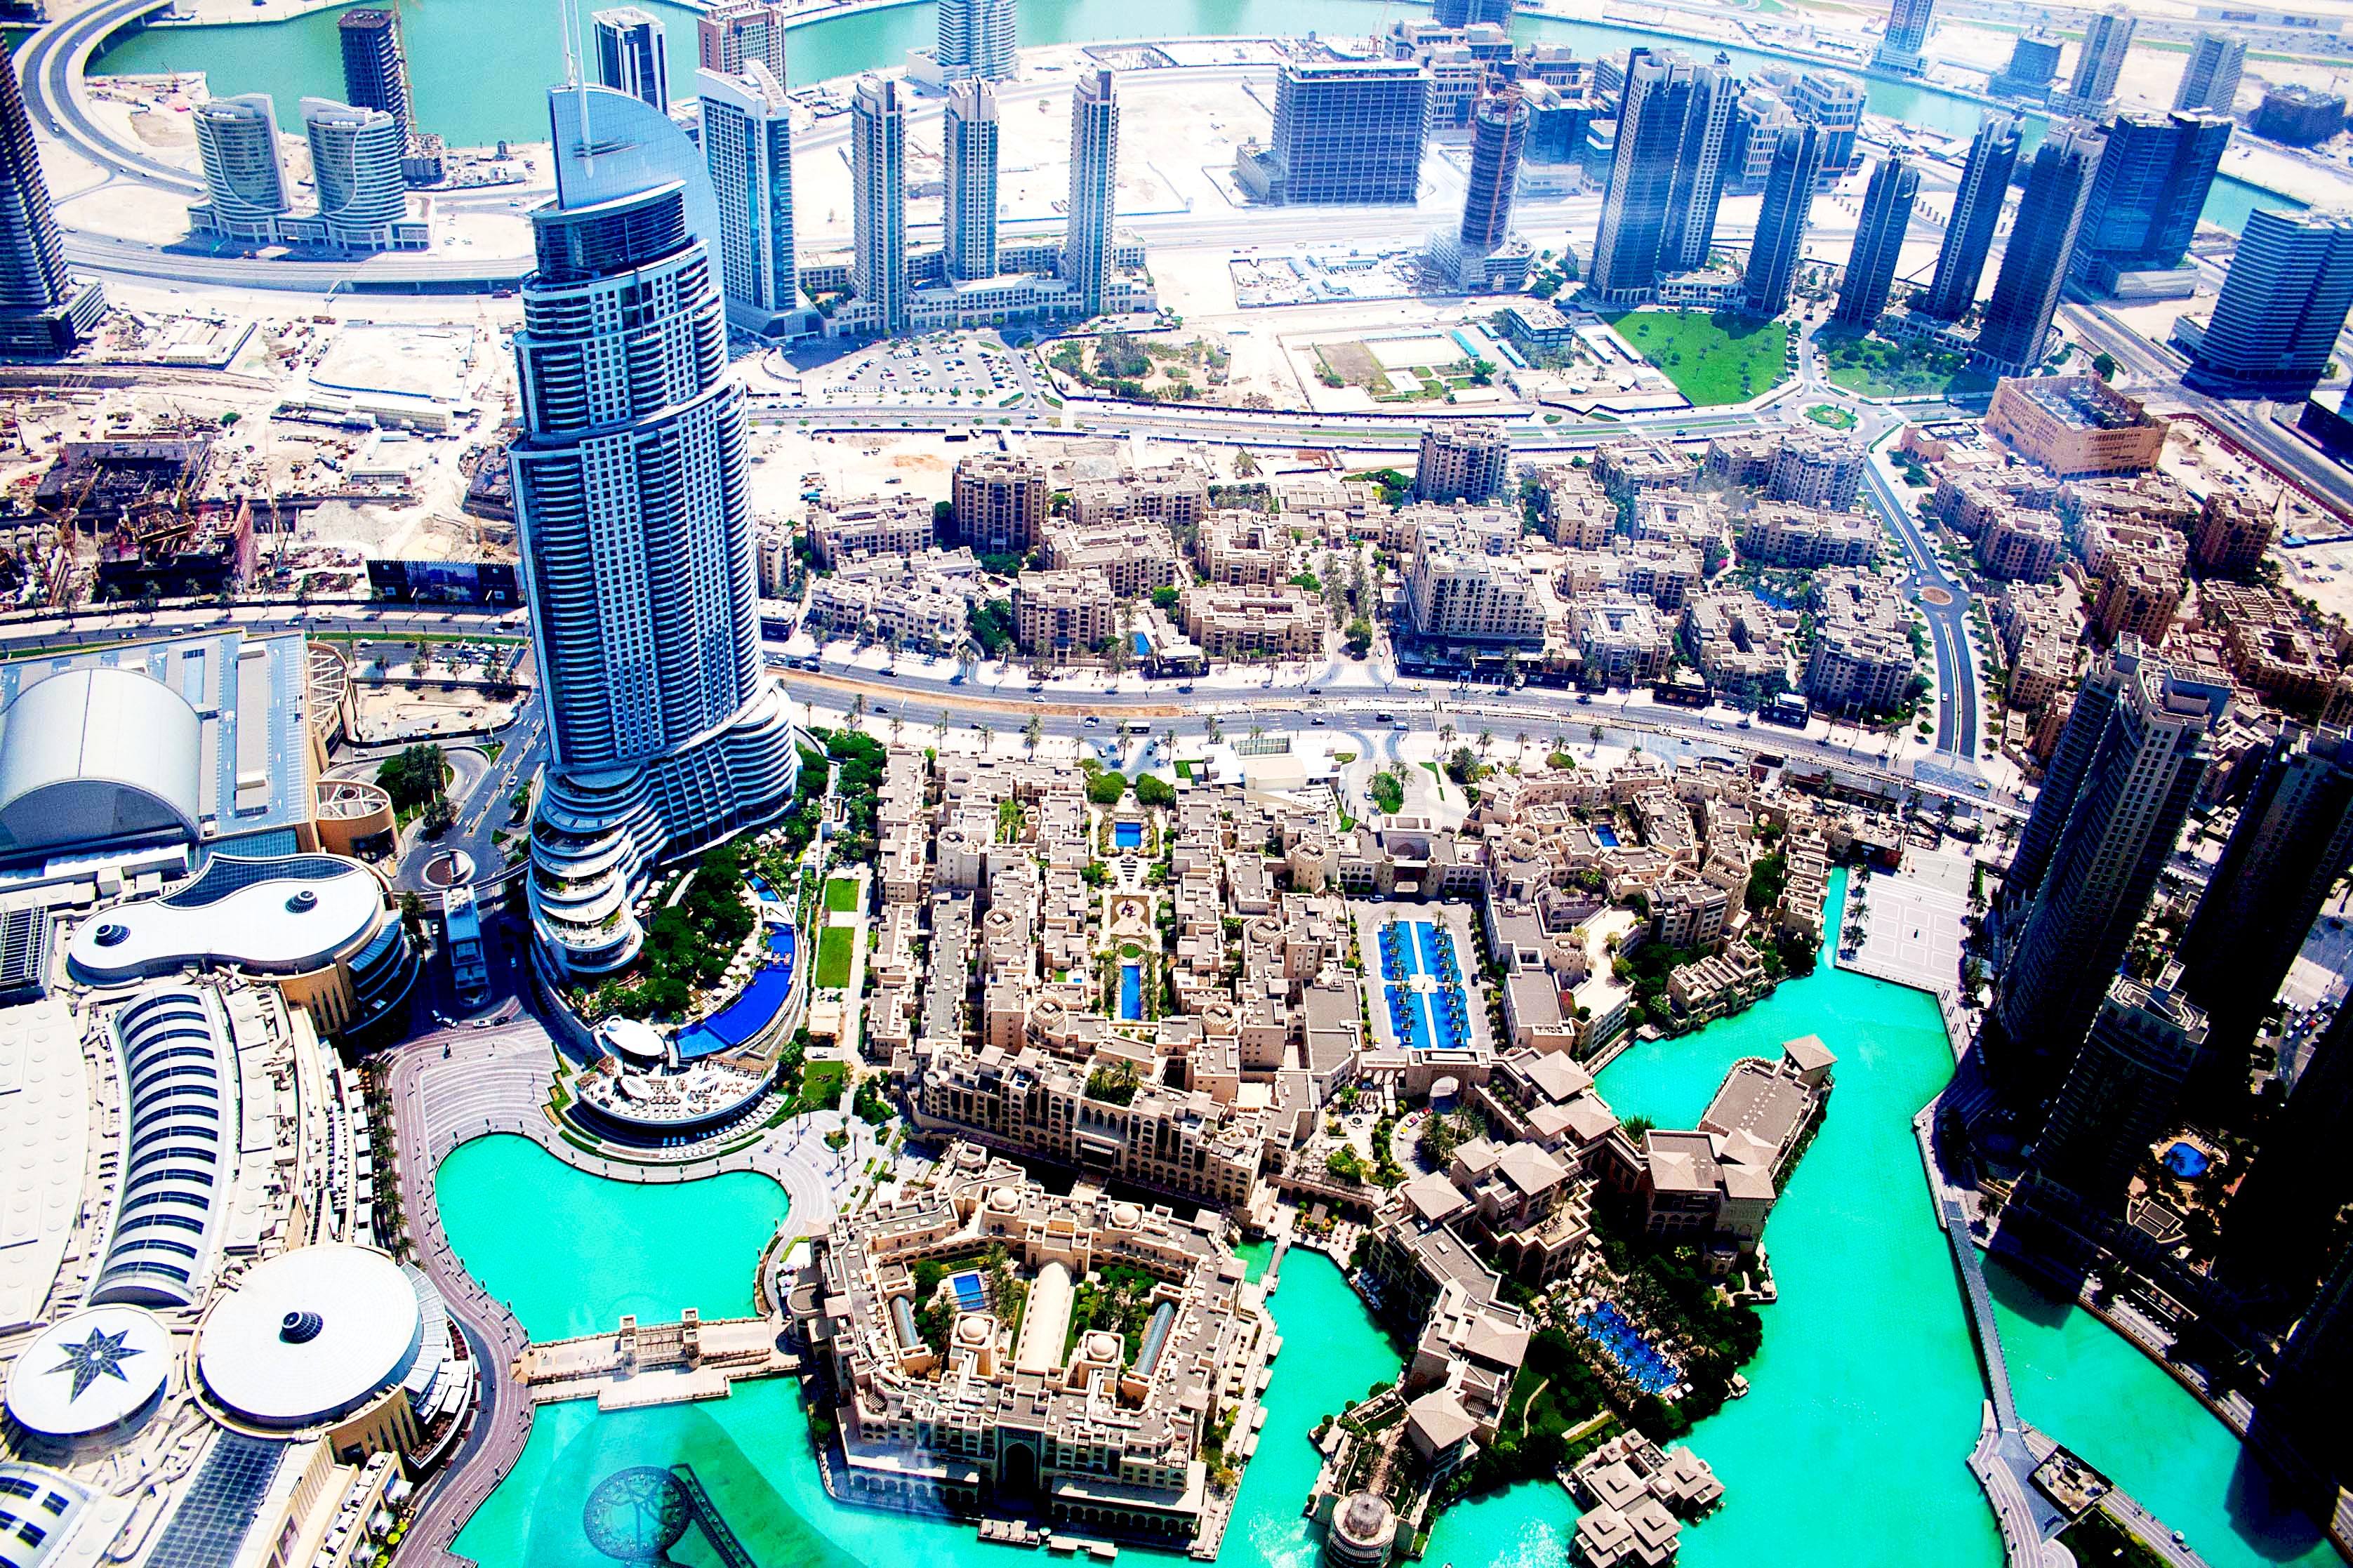
landscape, skyline, city, skyscraper, cityscape, downtown, dubai, landmark, metropolis, neighbourhood, bird's eye view, aerial photography, urban area, urban design, residential area, human settlement, metropolitan area